Harlem Globetrotters: World Tour

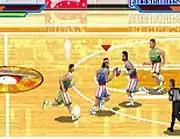
The player controls the Globetrotters on offense in the Game Boy Advance version.

"Harlem Globetrotters: World Tour" is a 2-on-2 basketball game where the player controls the Harlem Globetrotters as they face off against teams from around the world. Quarters last 1–3 minutes. The game has two modes: Quick Match and World Tour. The "Quick Match" mode allows the player to select a team and choose two players with no difference in gameplay between them. In "World Tour" mode, the player controls the Harlem Globetrotters as they play against 50 fictional teams from across the world. The Game Boy Advance version of the game requires password inputs to keep track of progress instead of using saved games.